Tideland (film)

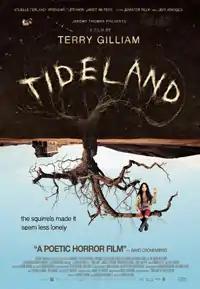
Theatrical release poster

Tideland is a 2005 fantasy film co-written and directed by Terry Gilliam, following the story of Jeliza-Rose (Jodelle Ferland), a young child who struggles to make sense of life in isolation as she lives with an eccentric adult brother and sister in rural Texas after the death of her drug-addicted, abusive parents. It is an adaptation of Mitch Cullin's novel of the same name. The film was shot in Regina, Saskatchewan, Canada, and the surrounding area in late 2004. The world premiere was at the 2005 Toronto International Film Festival where the film received a mixed response from both viewers and critics. After little interest from U.S. distributors, THINKFilm picked the film up for a U.S. release date in October 2006. Despite the film's eclectic and unconventional themes, which included child abuse, decomposition, incest, flatulence, mental illnesses and heroin usage, "Tideland" featured a number of notable actors, including Jennifer Tilly, Jeff Bridges, and Janet McTeer.